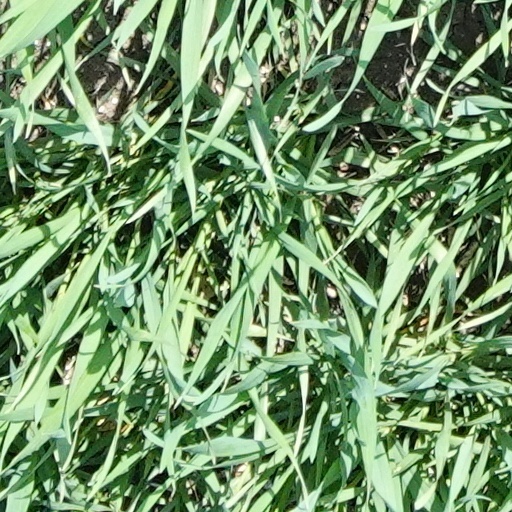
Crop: wheat